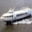
Label: ship